Conspiracies in ancient Egypt

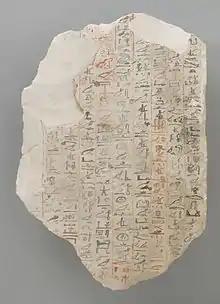
Ostracon mentioning the "Instructions of King Amenemhat to his son" – New Kingdom – LACMA.

Based solely on Egyptian textual sources, confirmed cases of pharaohs being assassinated as a result of conspiracies appear to be rare. Only two such incidents are clearly documented: the murder of Amenemhat I of the 12th Dynasty and that of Ramesses III of the 20th Dynasty. These two cases stand out among approximately 345 known rulers over Egypt’s 3,000-year dynastic history. The assassination of Amenemhat I is referenced in "Instructions of King Amenemhat to his Son", a didactic text in which the deceased pharaoh is portrayed as addressing his son and successor, Senusret I, from the afterlife. The composition exists in several manuscript versions, the earliest dating to the 18th Dynasty, including the Millingen and Sallier II papyri. According to tradition, the scribe Khety authored the text shortly after Senusret’s accession. Widely regarded as a cornerstone of royal ideology, it remained in circulation for centuries and is even found in school exercises—often with significant errors—on ostraca up to the 30th Dynasty. Another literary classic, the "Story of Sinueh", indirectly alludes to a conspiracy at the time of Amenemhat I’s death. In the narrative, the protagonist overhears a clandestine conversation between plotters. Alarmed, he flees Egypt out of fear that he may be implicated, thereby providing insight into the atmosphere of political tension during the transition of power.